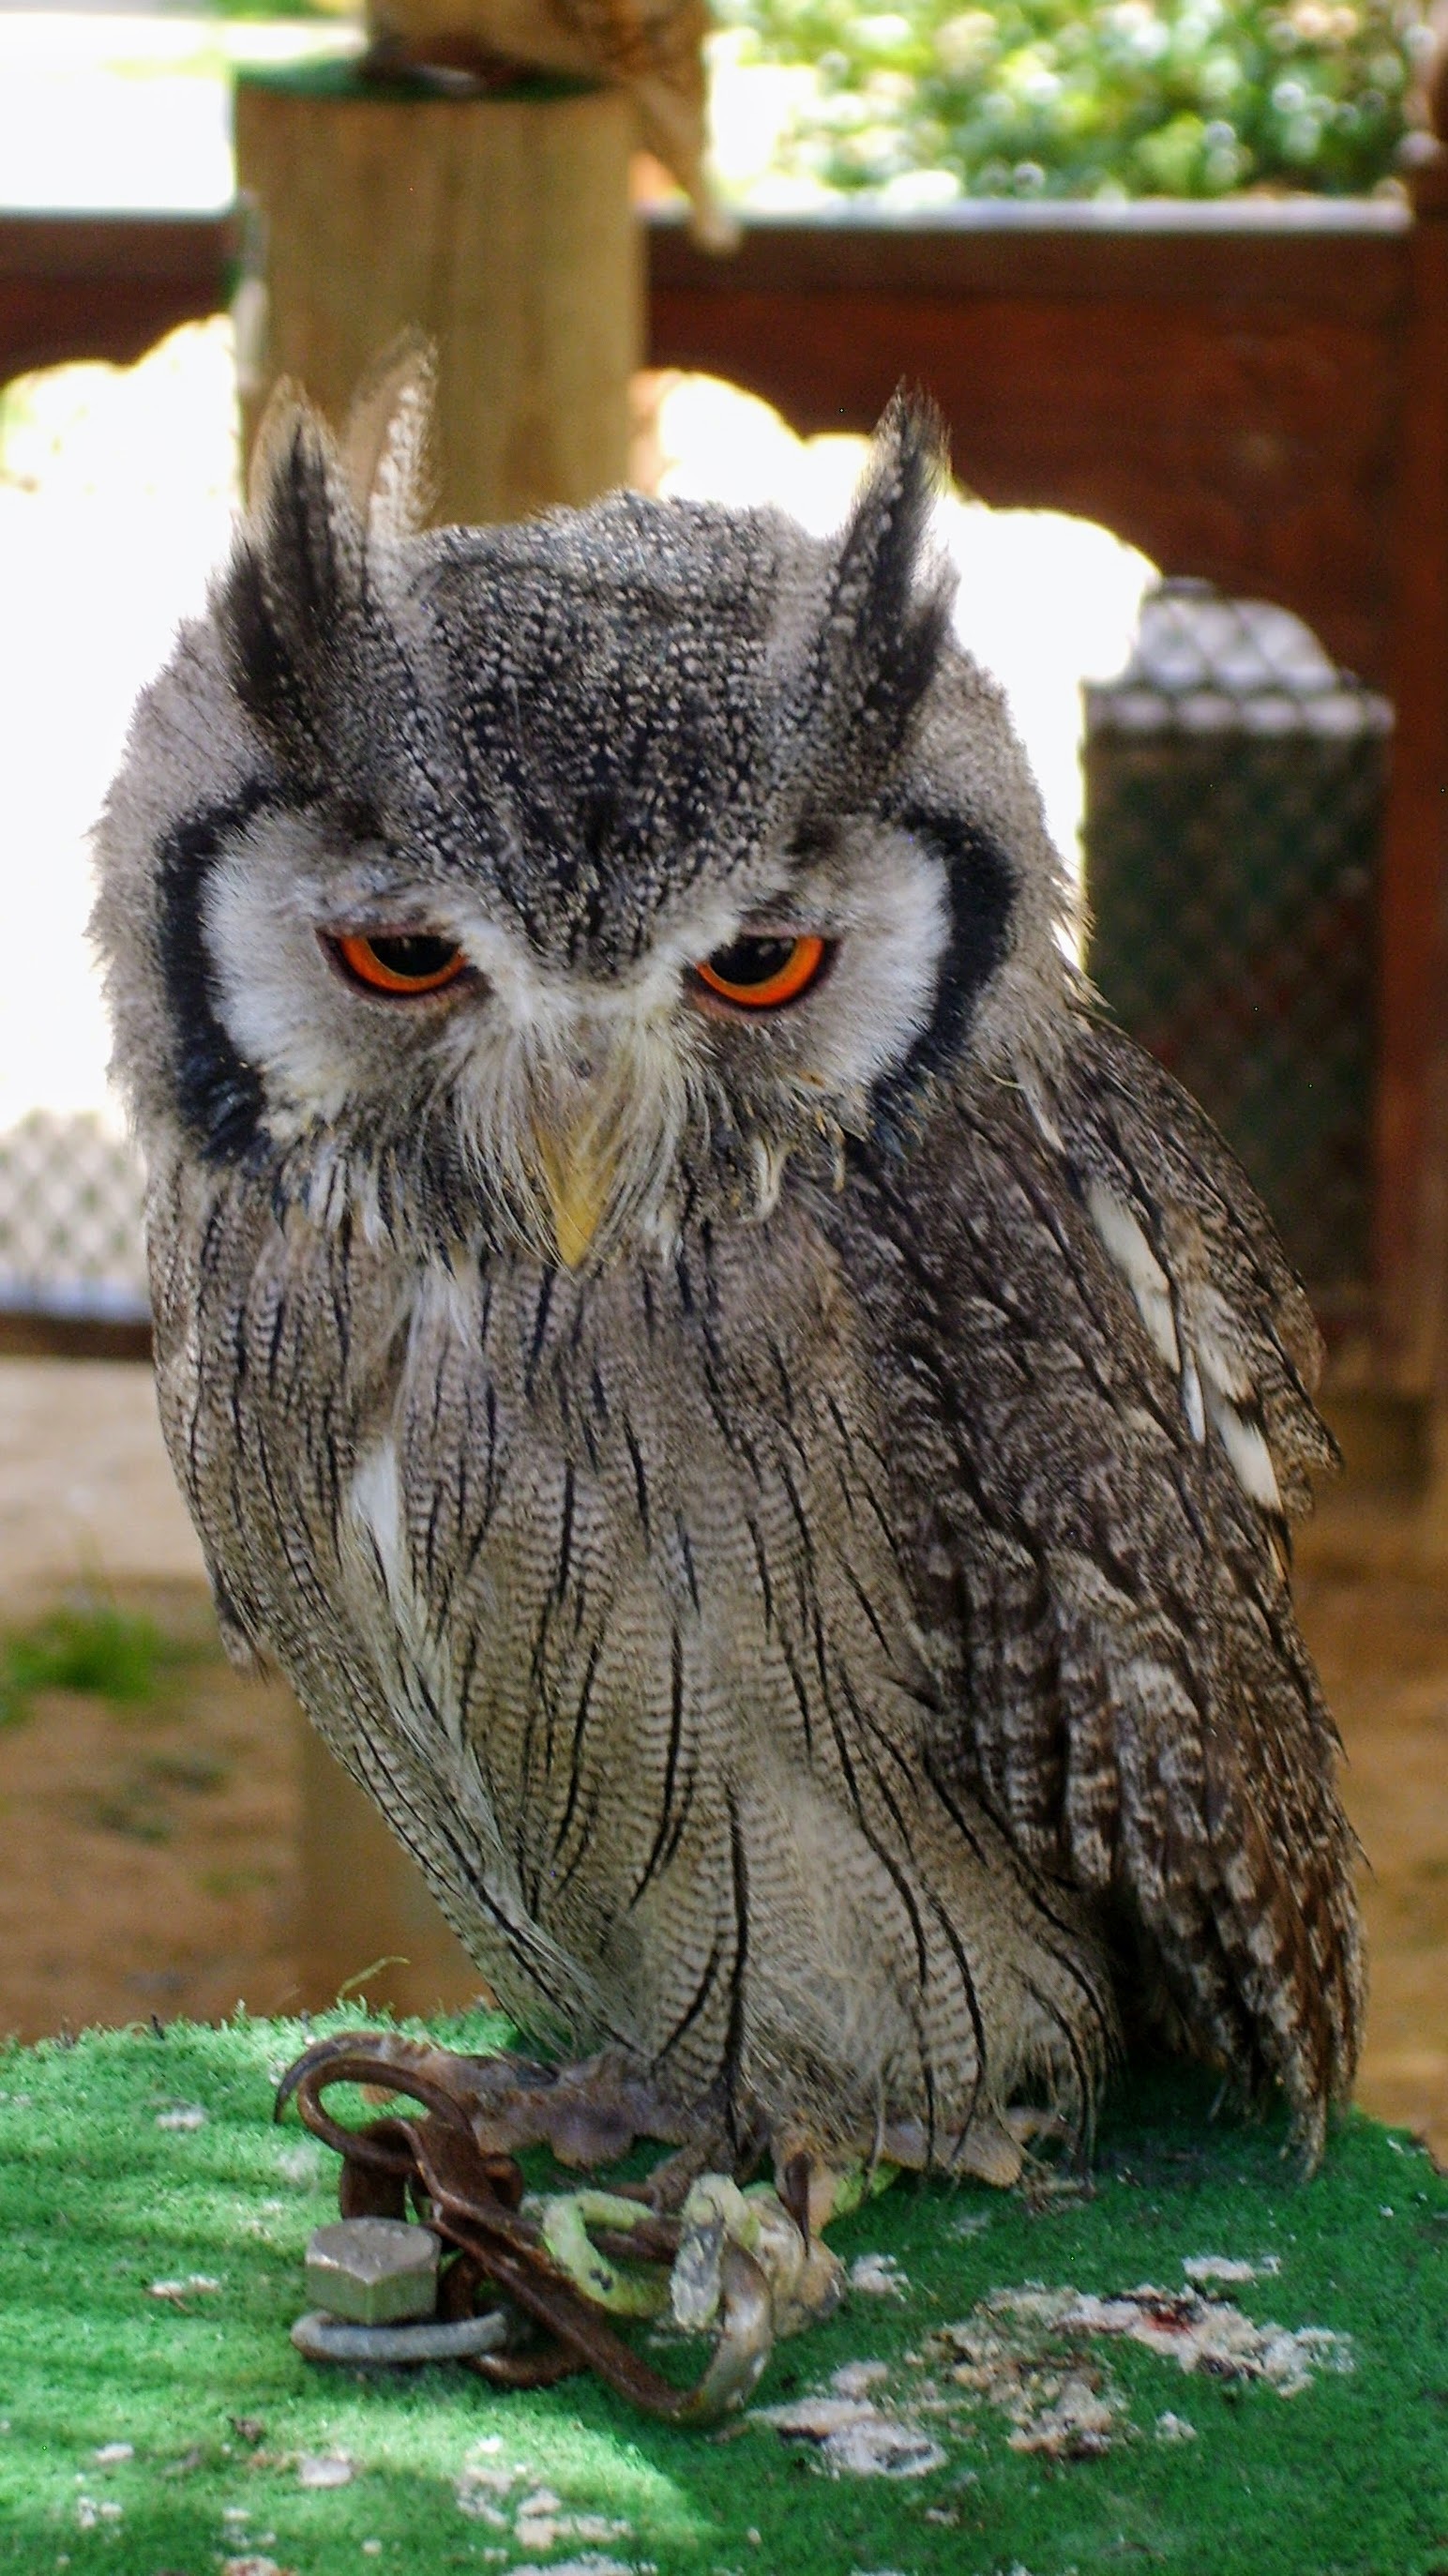
nature, bird, wing, wildlife, zoo, beak, owl, fauna, bird of prey, birds, vertebrate, benidorm, great grey owl, sharp look